Hakodate foreign settlement

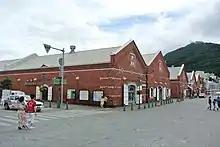
The Kanemori red brick warehouses, renovations of the original warehouses built within the foreign settlement in 1869

The Ansei Treaties of 1858 decided that Hakodate would be opened (allowed foreigners to do business) along with Osaka, Tokyo, Yokohama, Niigata, Kobe, and Nagasaki. Foreigners had especially looked favourably upon Hakodate; as Commodore Perry forced the Tokugawas' hand in revoking the "sakoku" policy, Russians had similarly visited Hakodate years before. The Treaty of Shimoda, signed a year before the Ansei Treaties, had provided Americans and Russians with trade settlements in Hakodate; thus, Hakodate had more extensive contact with foreigners and their interests than most cities that were designated to have a foreign settlement within them.